Southern Russian dialects

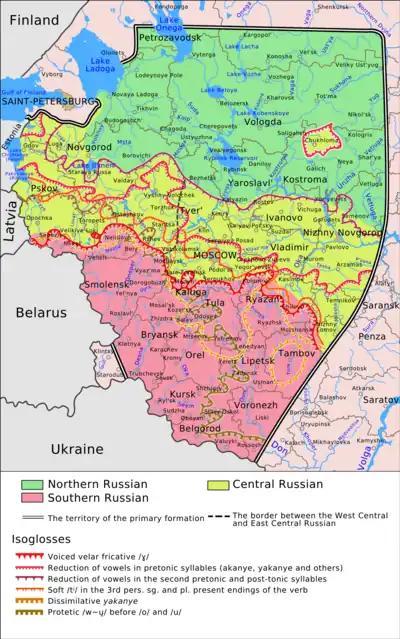
Map of the Russian dialects of the primary formation (Southern Russian is red)

Some of these features such as akanye/yakanye, a debuccalized or lenited , a semivowel, and palatalized final in 3rd person forms of verbs are also present in modern Belarusian and some dialects of Ukrainian (Eastern Polesian), indicating a linguistic continuum.